Province of Jaén (Spain)

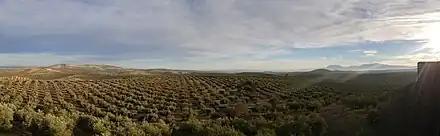
View of an olive grove, at the north of Jaén.

The province is the largest producer of olive oil in the world. It produces around 45% of all Spanish olive oil and 20% of the world's production. For this reason the province is also known as "World Capital of Olive Oil". There are more than 66 million olive trees, spread over a surface of 550,000 hectares. The province alone produces more olive oil than the entire country of Italy. The province's production in 2013 was 749.387 tonnes of olive oil.